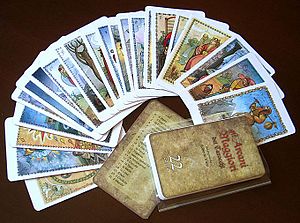
Tarot
Visconti-Sforza tarotkort
Tarot eller Tarok er et spil kort benyttet fra omkring midten af 1500-tallet flere steder i Europa til almindelig kortspil. F.eks. kendes det fra Italien som Tarocchini og Frankrig som Tarot. I slutningen af 1800-tallet skiftede spillet fra at være et almindeligt kortspil til at at blive benyttet til spådomme eller meditation.